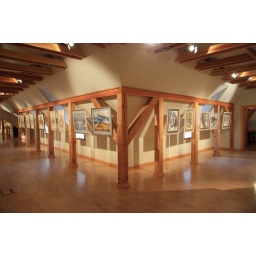
In the top floor of the castle museum in Ventspils, Latvia.